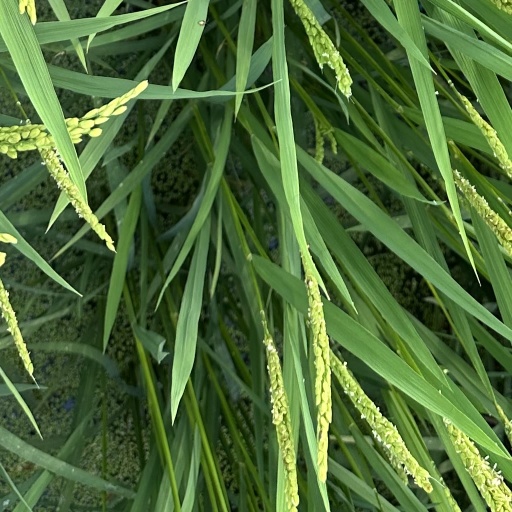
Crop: rice